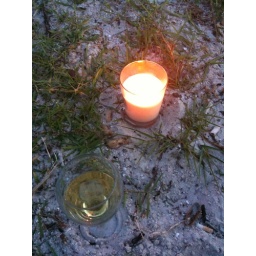
We had champagne, candles and cupcakes on the beach after a nice dinner at Peg's on Beach Boulevard in Gulfport.